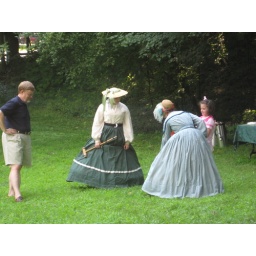
Orchard House, July 26, 2008. &amp;quot;May&amp;quot; is in the green skirt and white shirt.